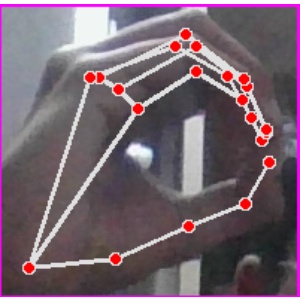
अक्षर: ठ